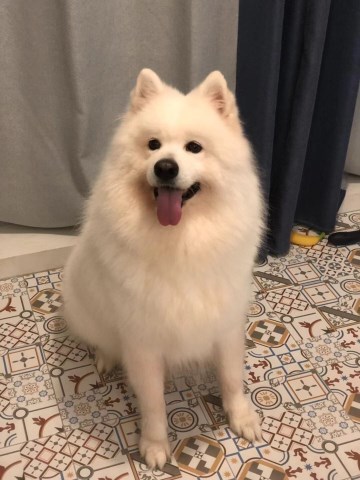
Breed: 2192-n000088-Samoyed